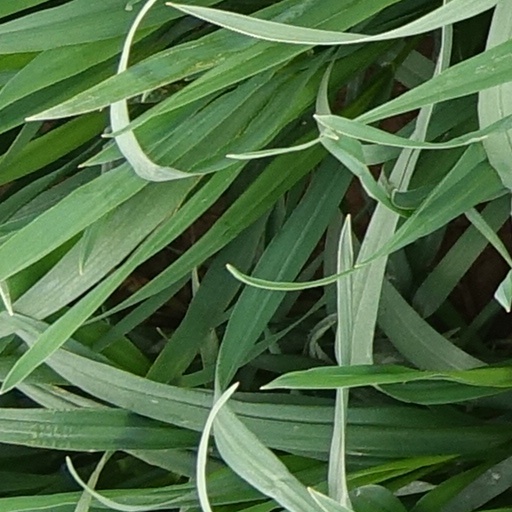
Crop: wheat